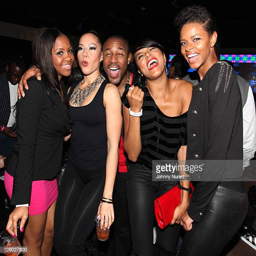
hip hop artist and guests attend the party